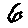
Label: 6